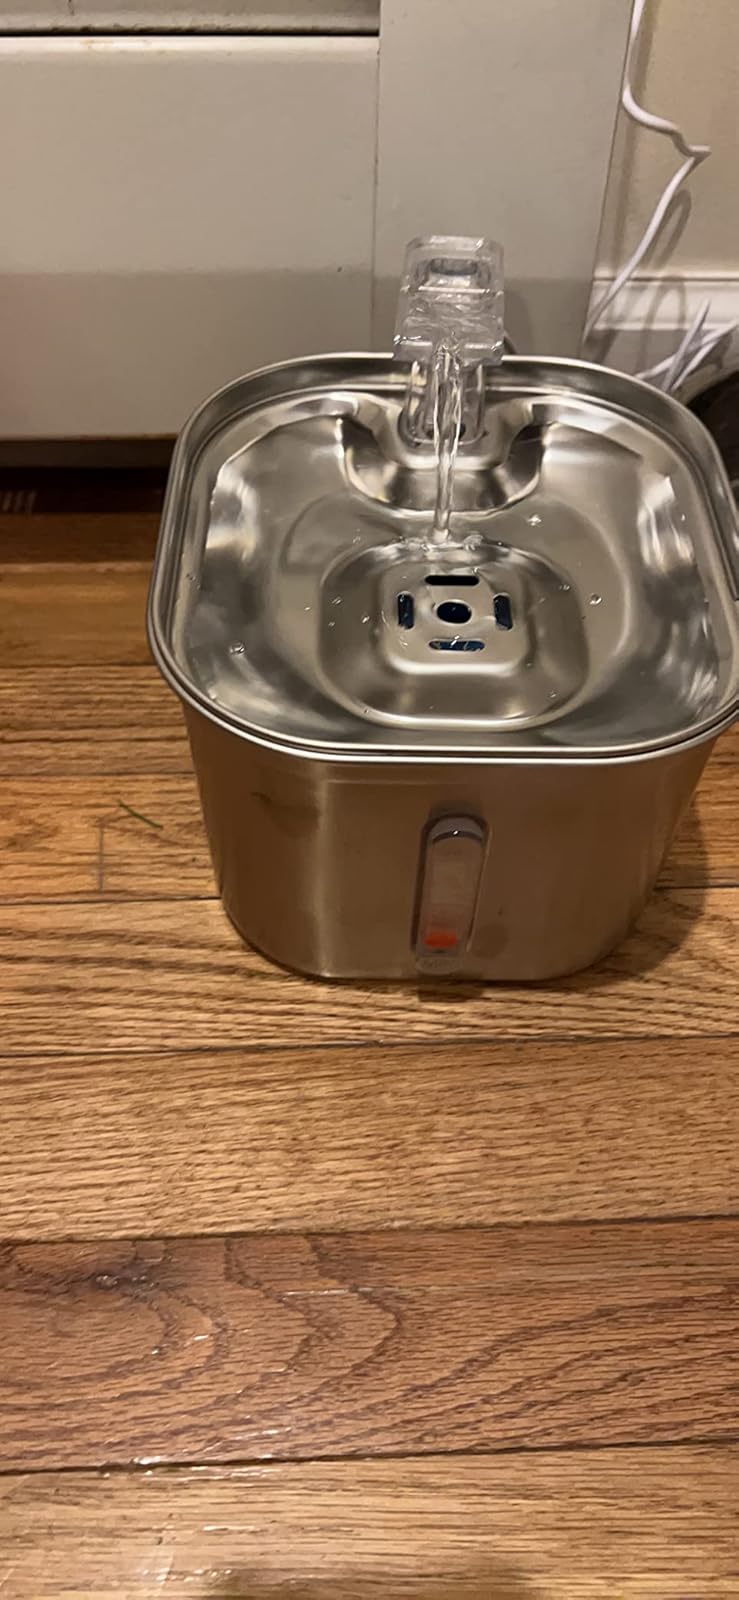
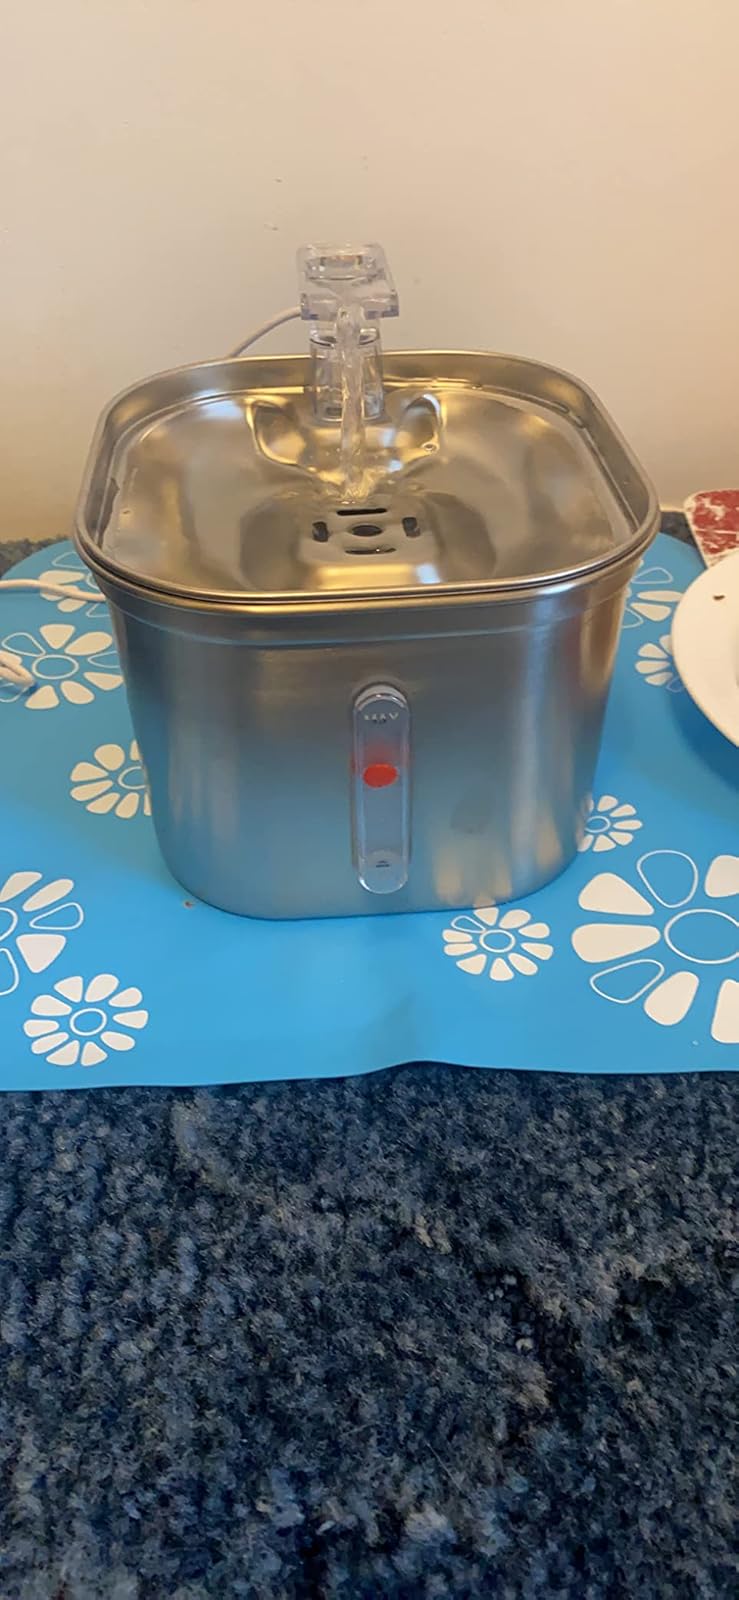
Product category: items_bowl
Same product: yes